Happy Arenas (1958 film)

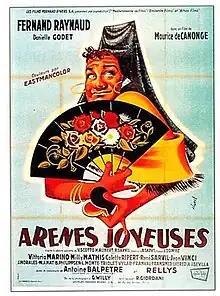

Happy Arenas (French: Arènes joyeuses) is a 1958 French musical comedy film directed by Maurice de Canonge and starring Fernand Raynaud, Danielle Godet and Colette Ripert. It is an operetta film, based on the 1934 operetta of the same title by Henri Allibert, René Sarvil and Vincent Scotto. Location shooting took place around Martigues and the Camargue. The film's sets were designed by the art director Robert Giordani. The operetta had previously been made into the 1935 film "Happy Arenas" directed by Karl Anton.